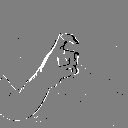
ASL letter: x